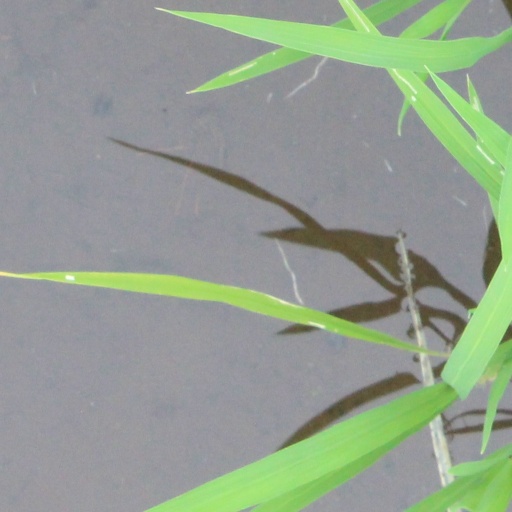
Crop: rice